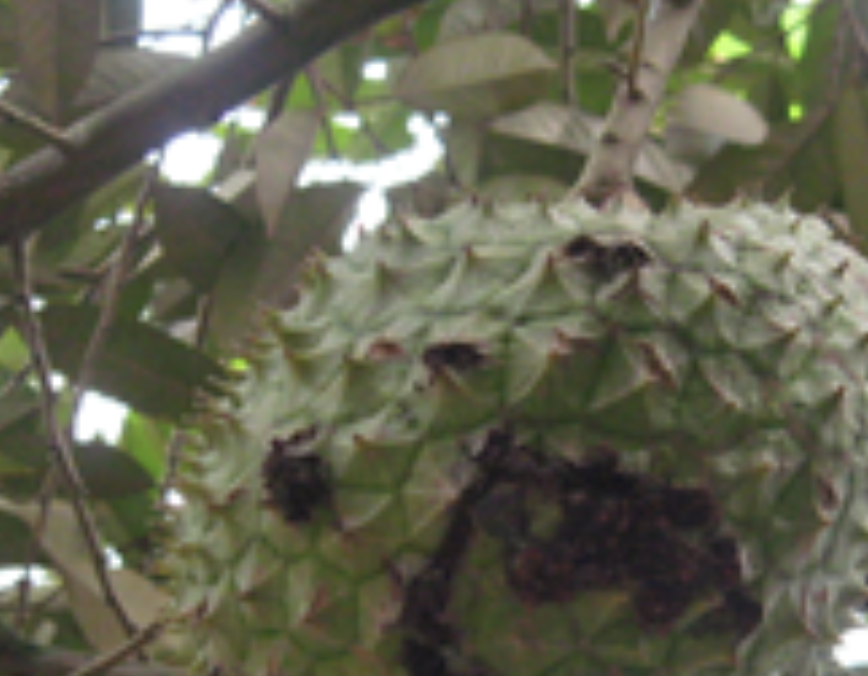
Label: sooty_mold